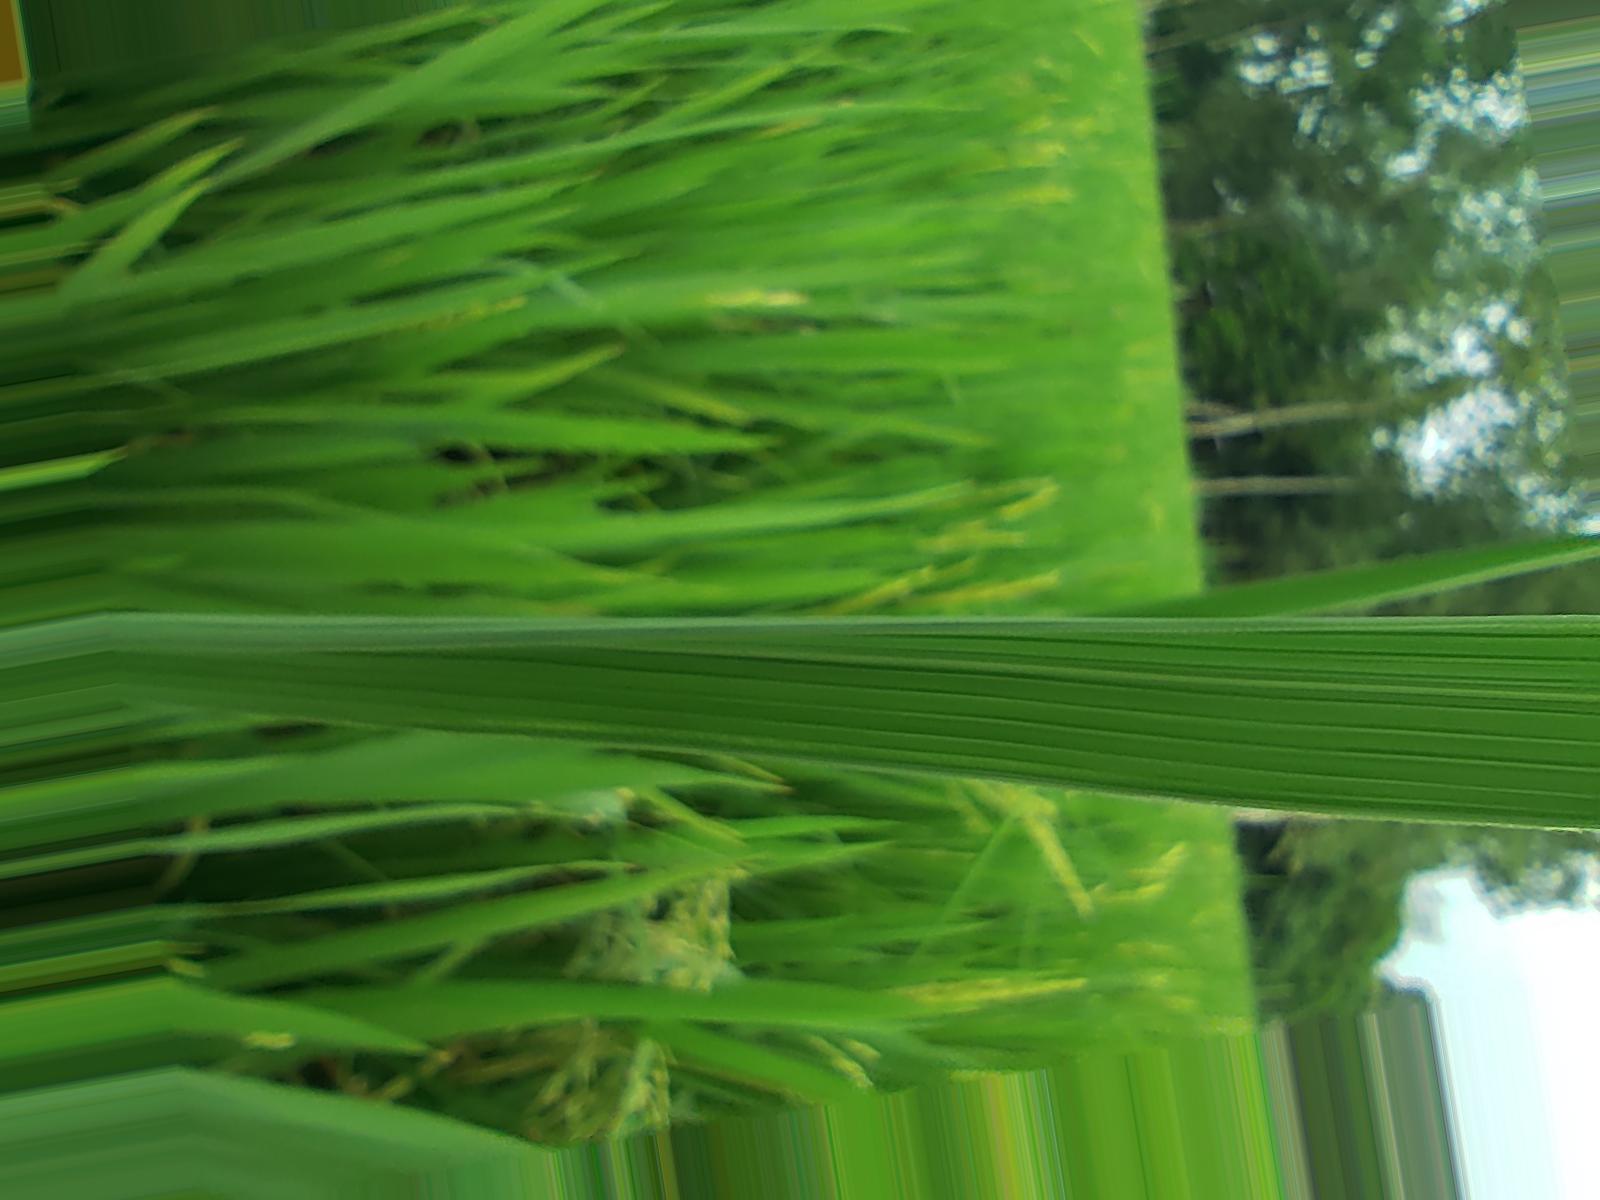
Nhãn: Healthy